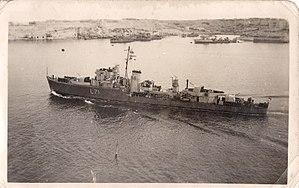
Le HMS Calpe est un destroyer d'escorte de classe Hunt de type II construit pour la Royal Navy pendant la Seconde Guerre mondiale.